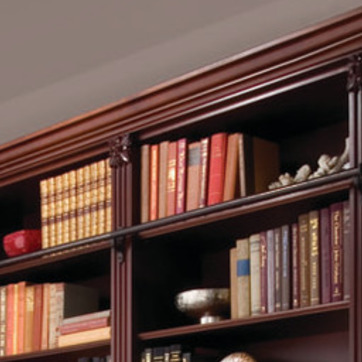
Material: paper